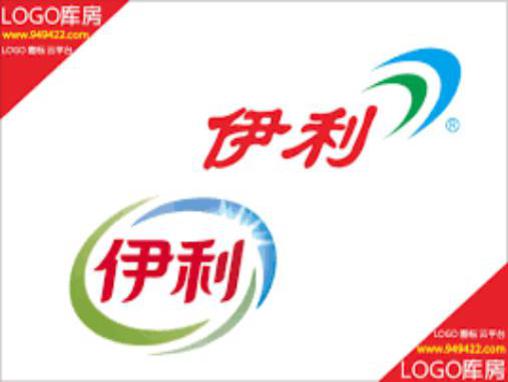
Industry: Food